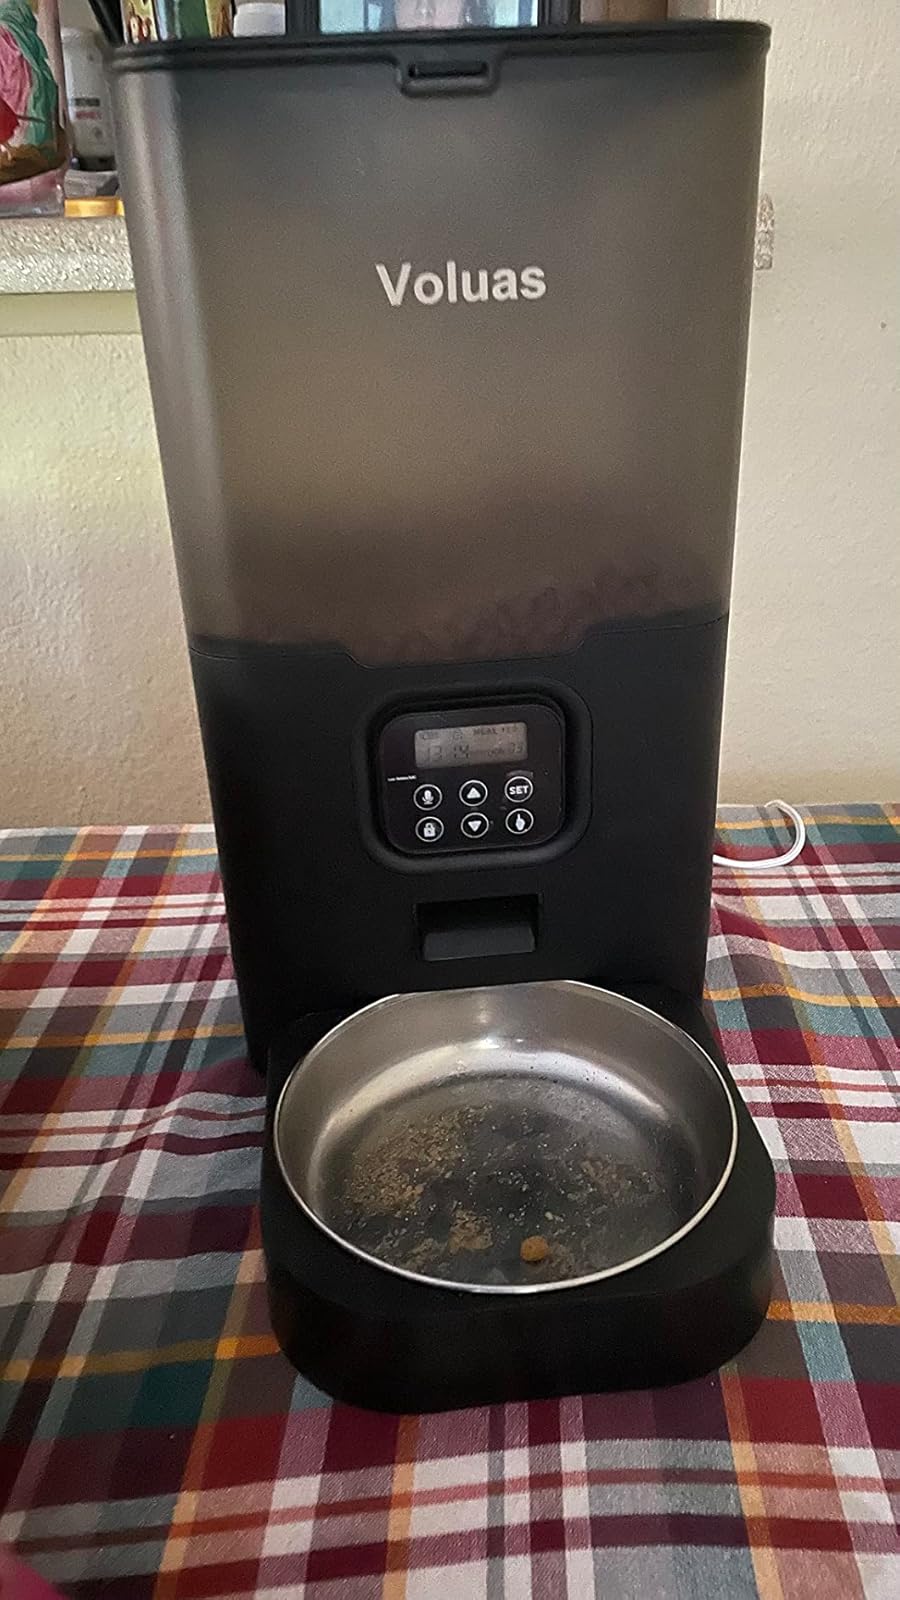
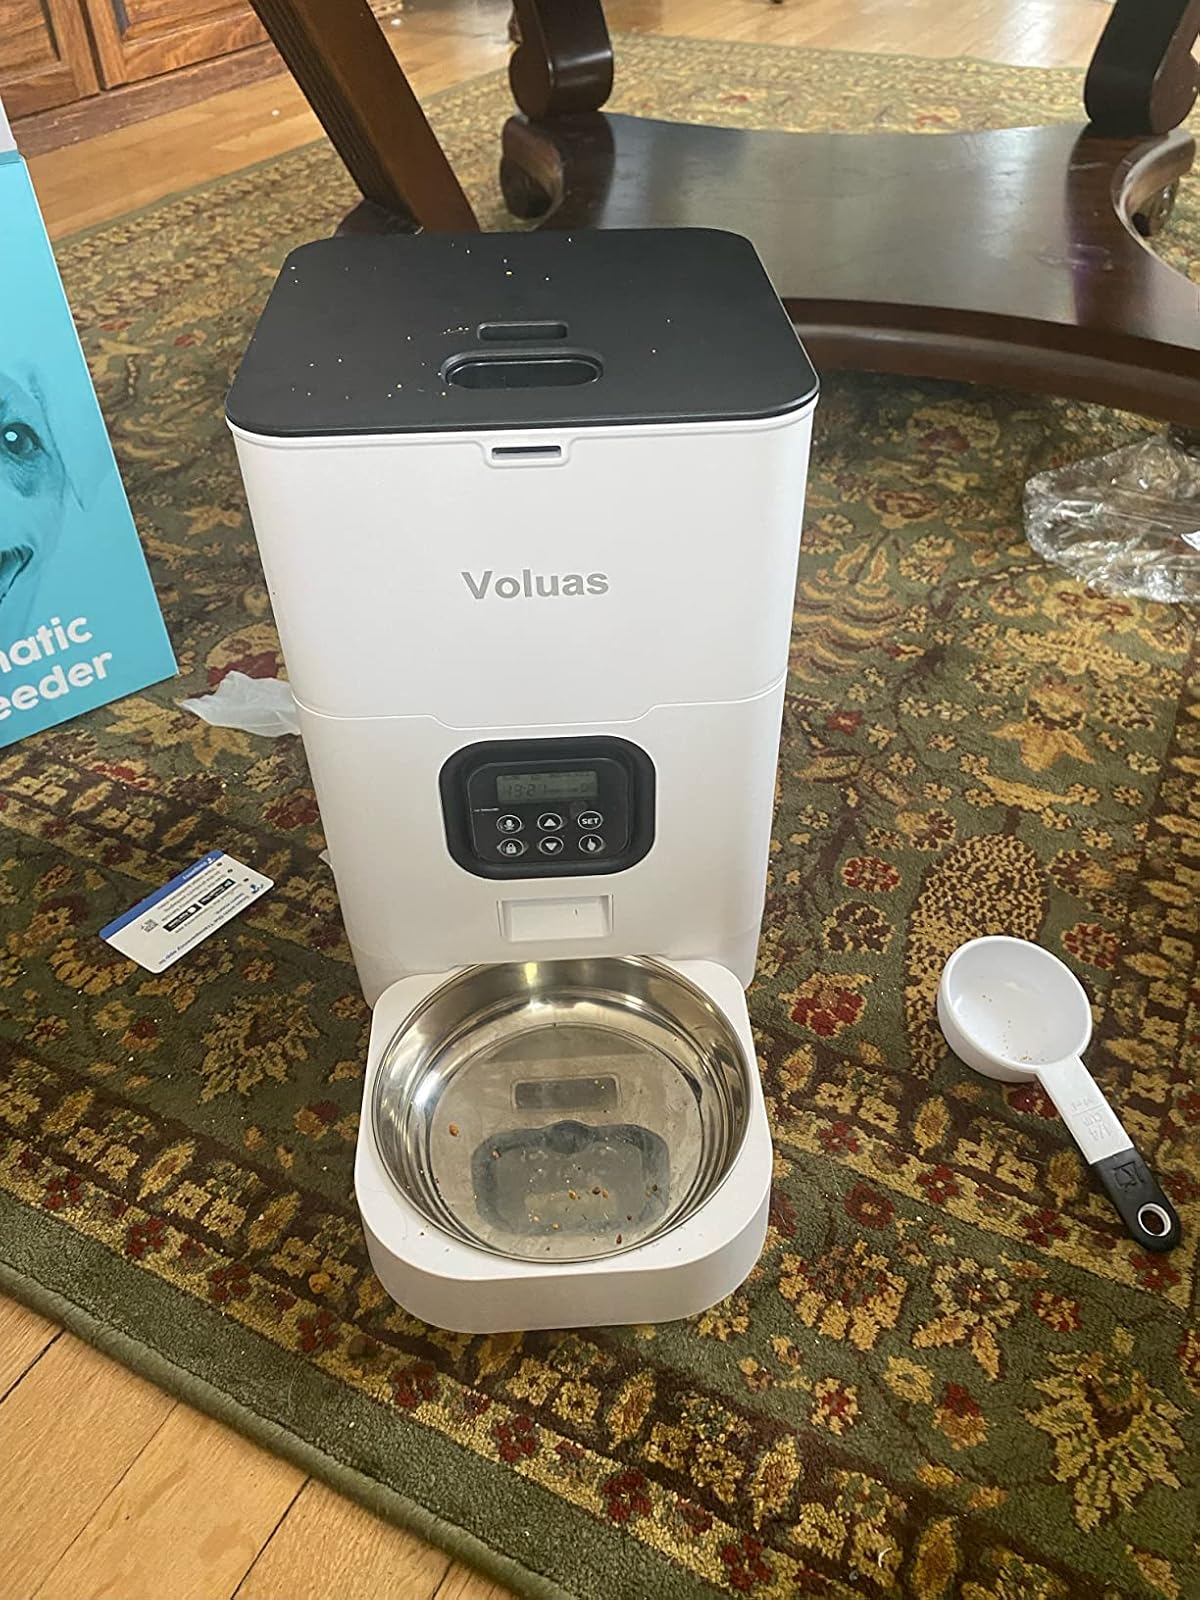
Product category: items_feeder
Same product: no